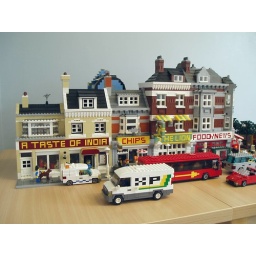
These are the four Cafe-Corner Compatible buildings that are my own creations (with the roof of the Market Street set in the background).